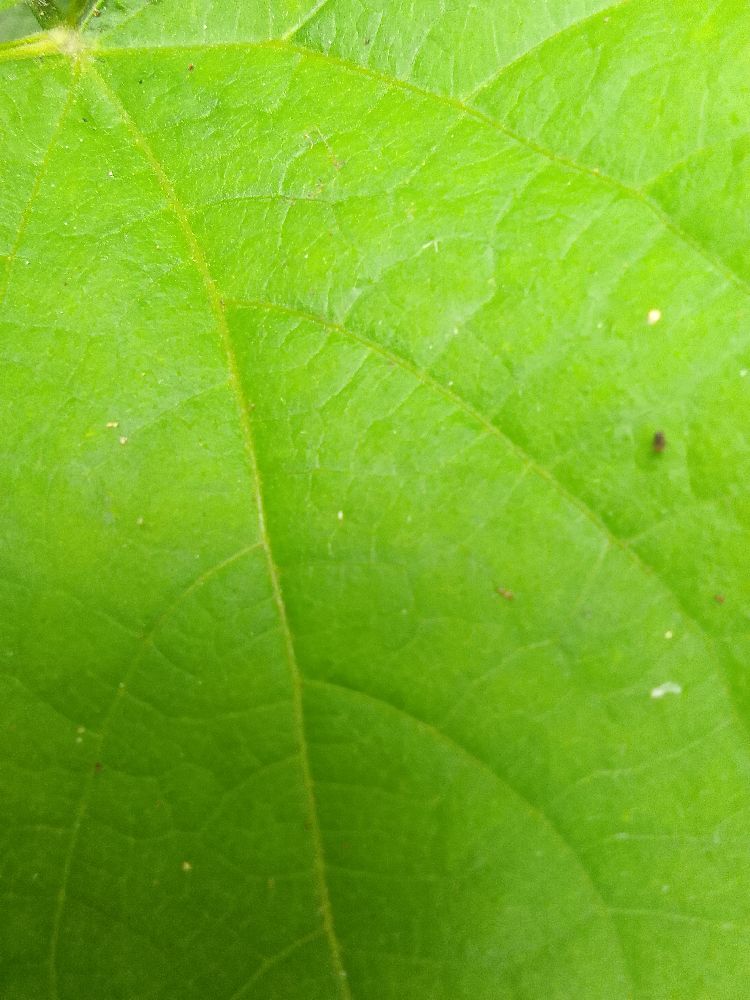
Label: healthy